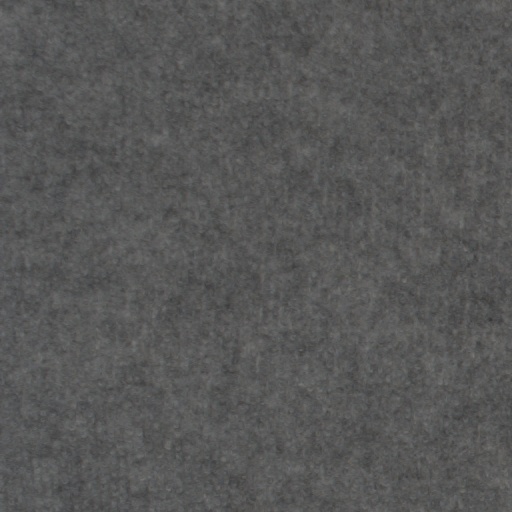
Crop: wheat